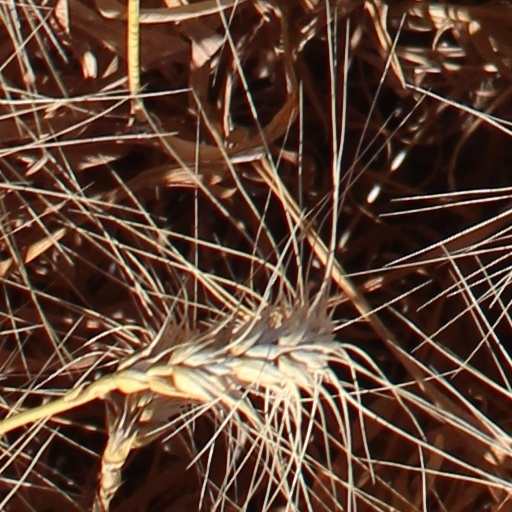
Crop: wheat